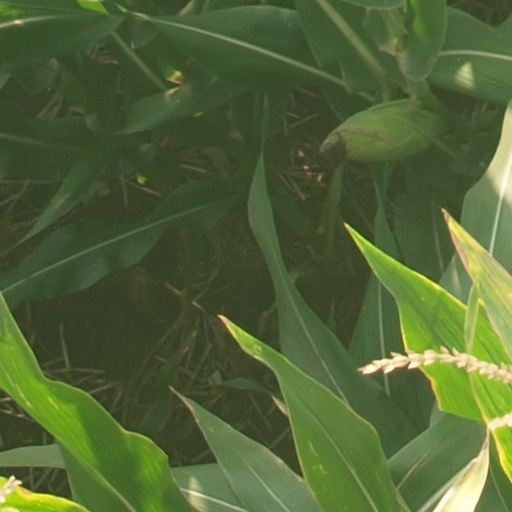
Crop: maize; corn